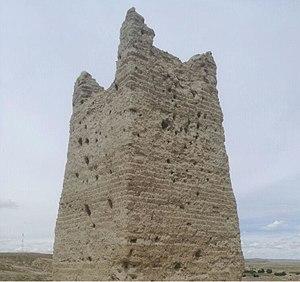
Une chullpa est une tour funéraire dans certaines civilisations pré-incas. La plupart sont construites en adobe ou en pierre, pour des personnages de rang social élevé. En fonction de sa région de construction et de la culture qui l'a édifiée, une chullpa peut prendre la forme d'une tour circulaire, carrée ou rectangulaire.